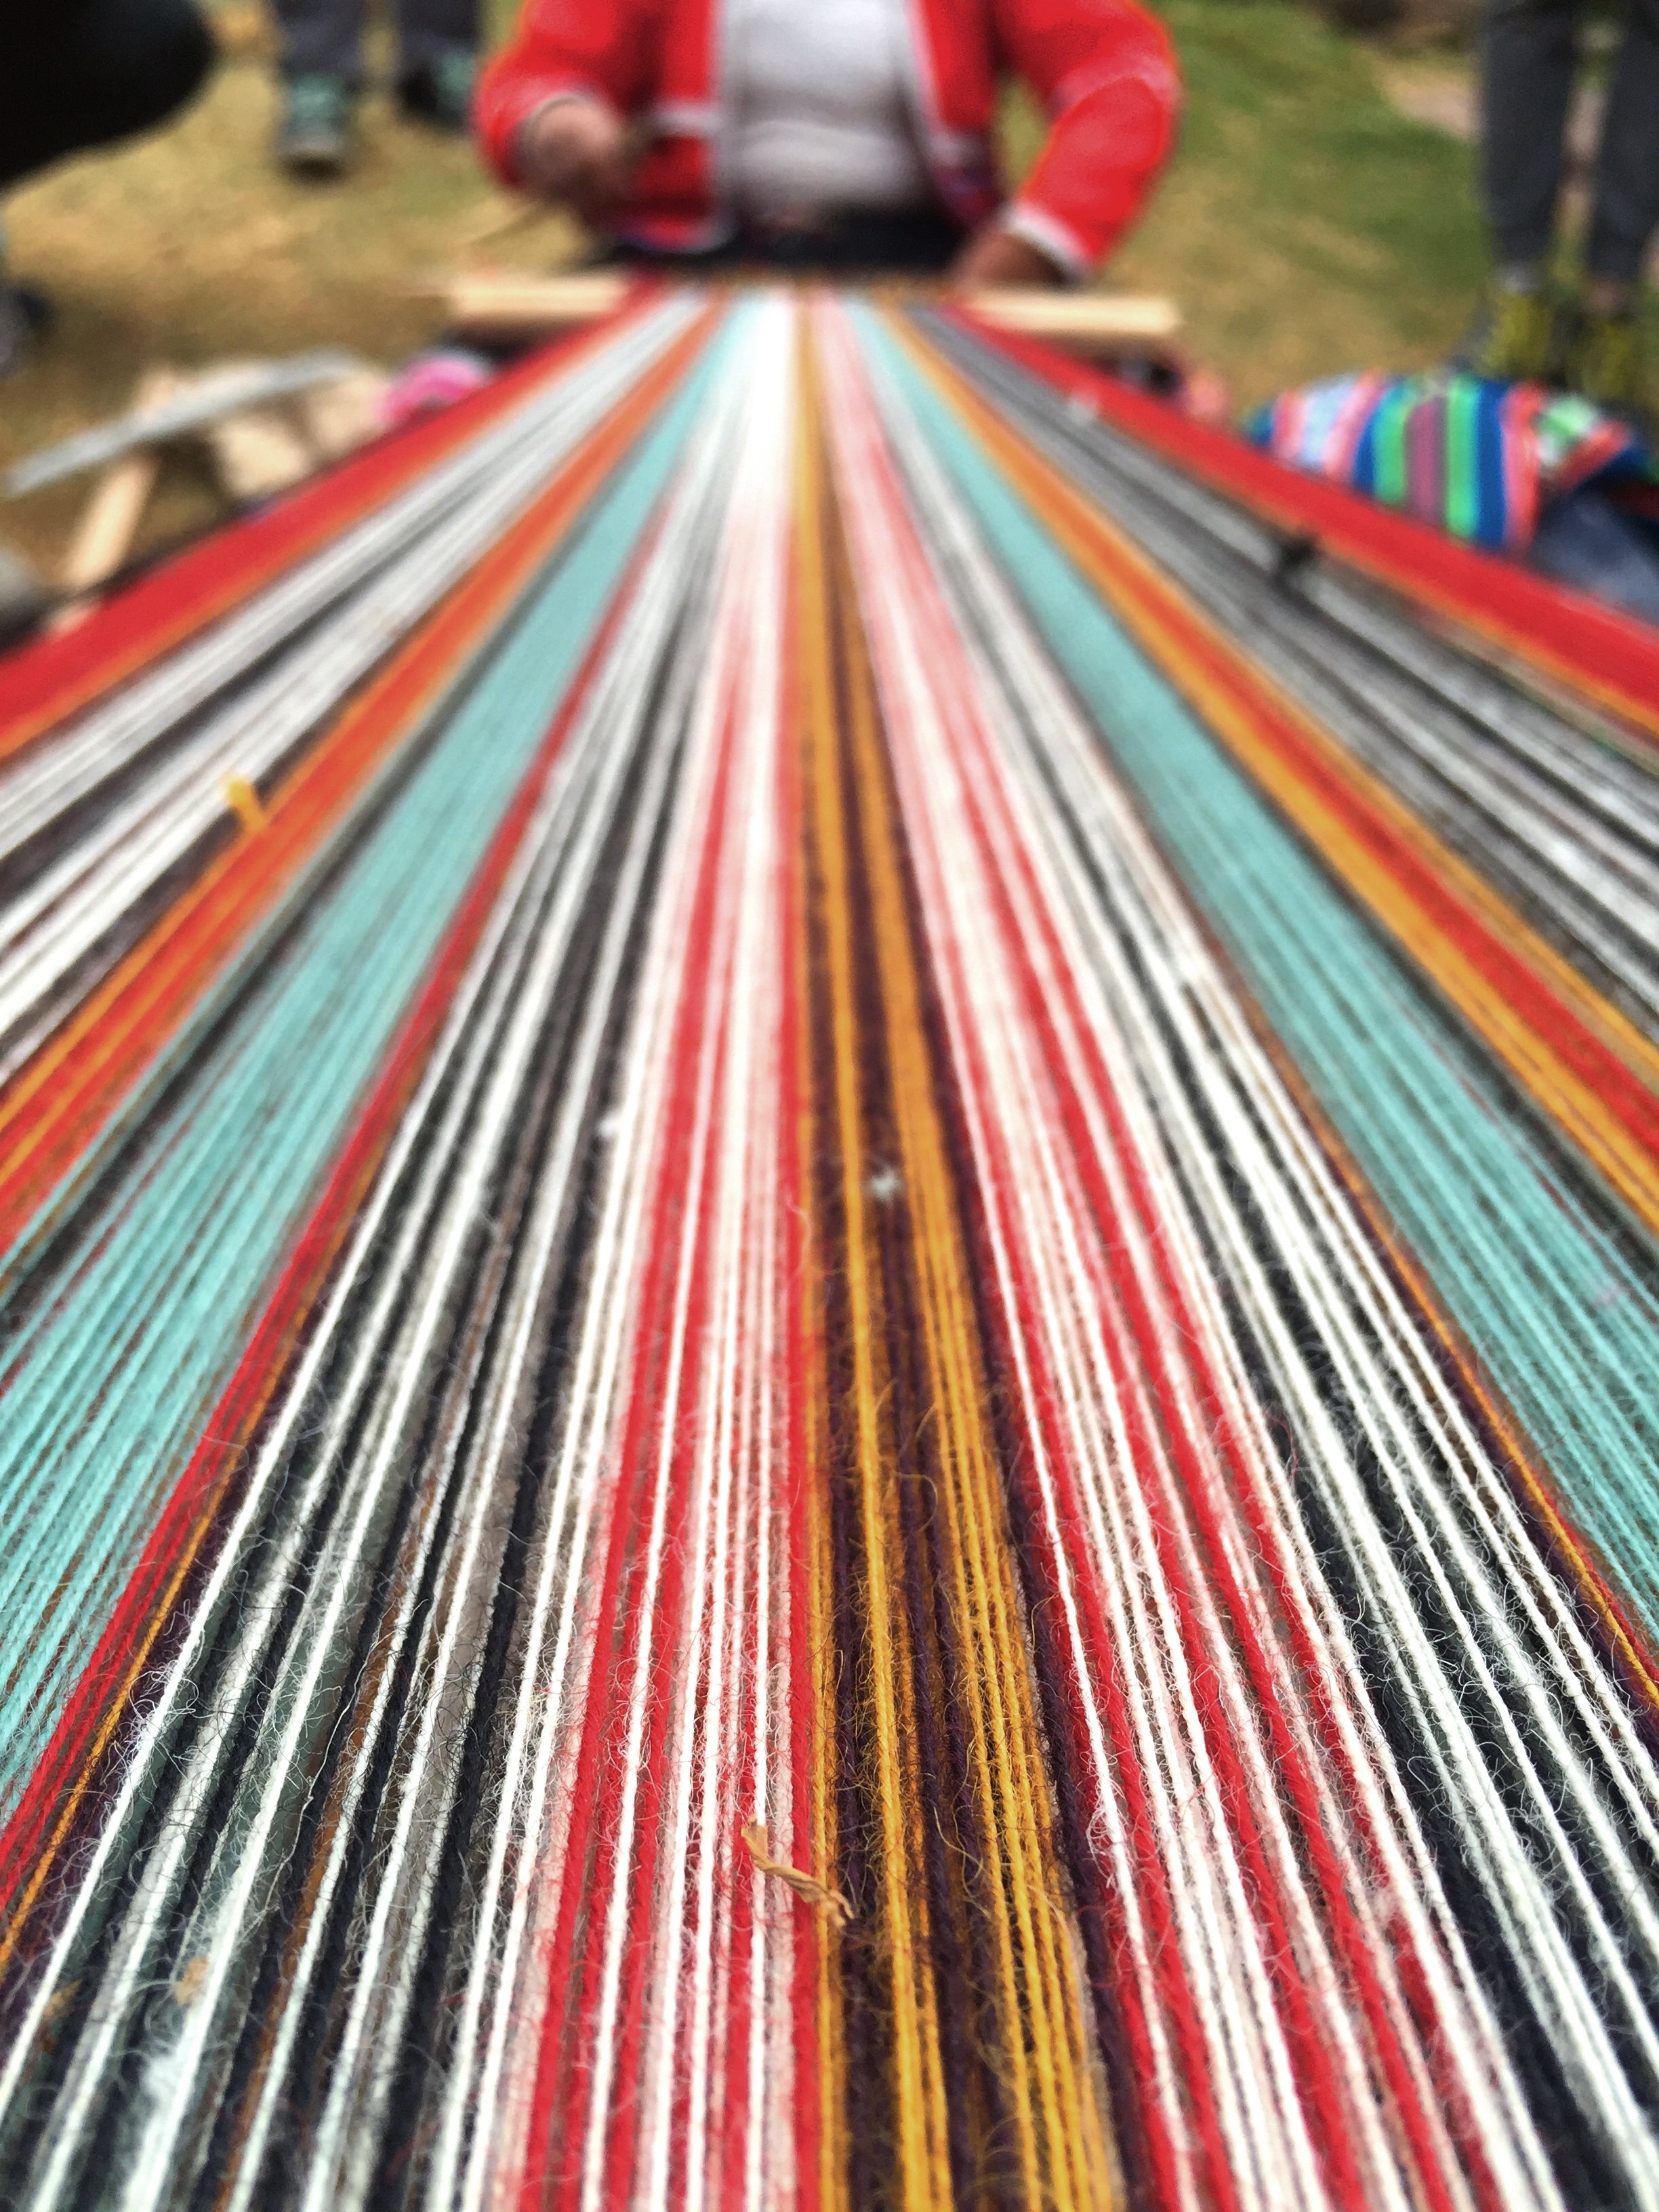
track, line, red, color, man made object